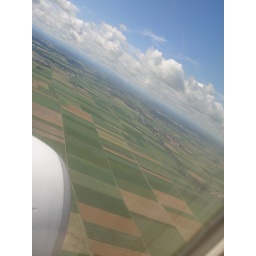
On a clear day in the sky past munich